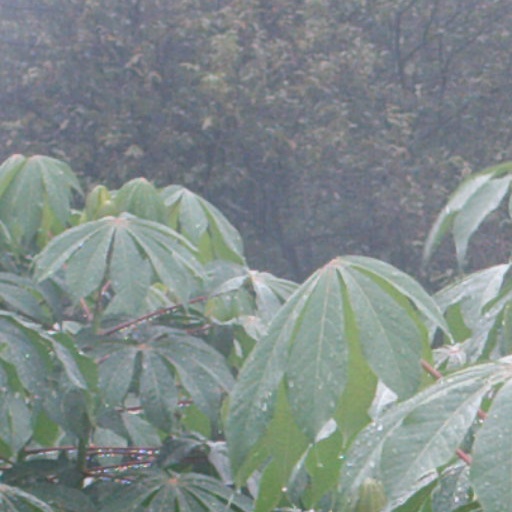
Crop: cassava